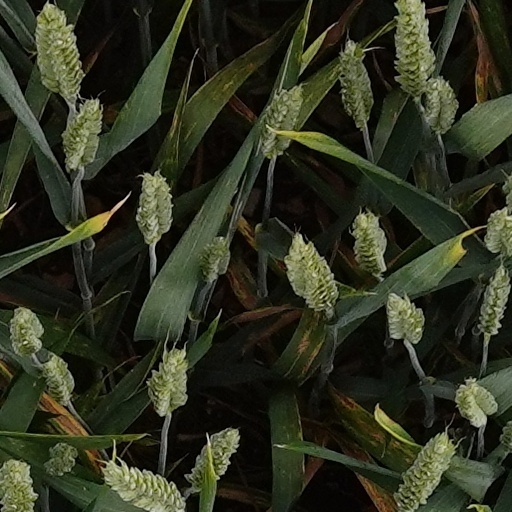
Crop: wheat